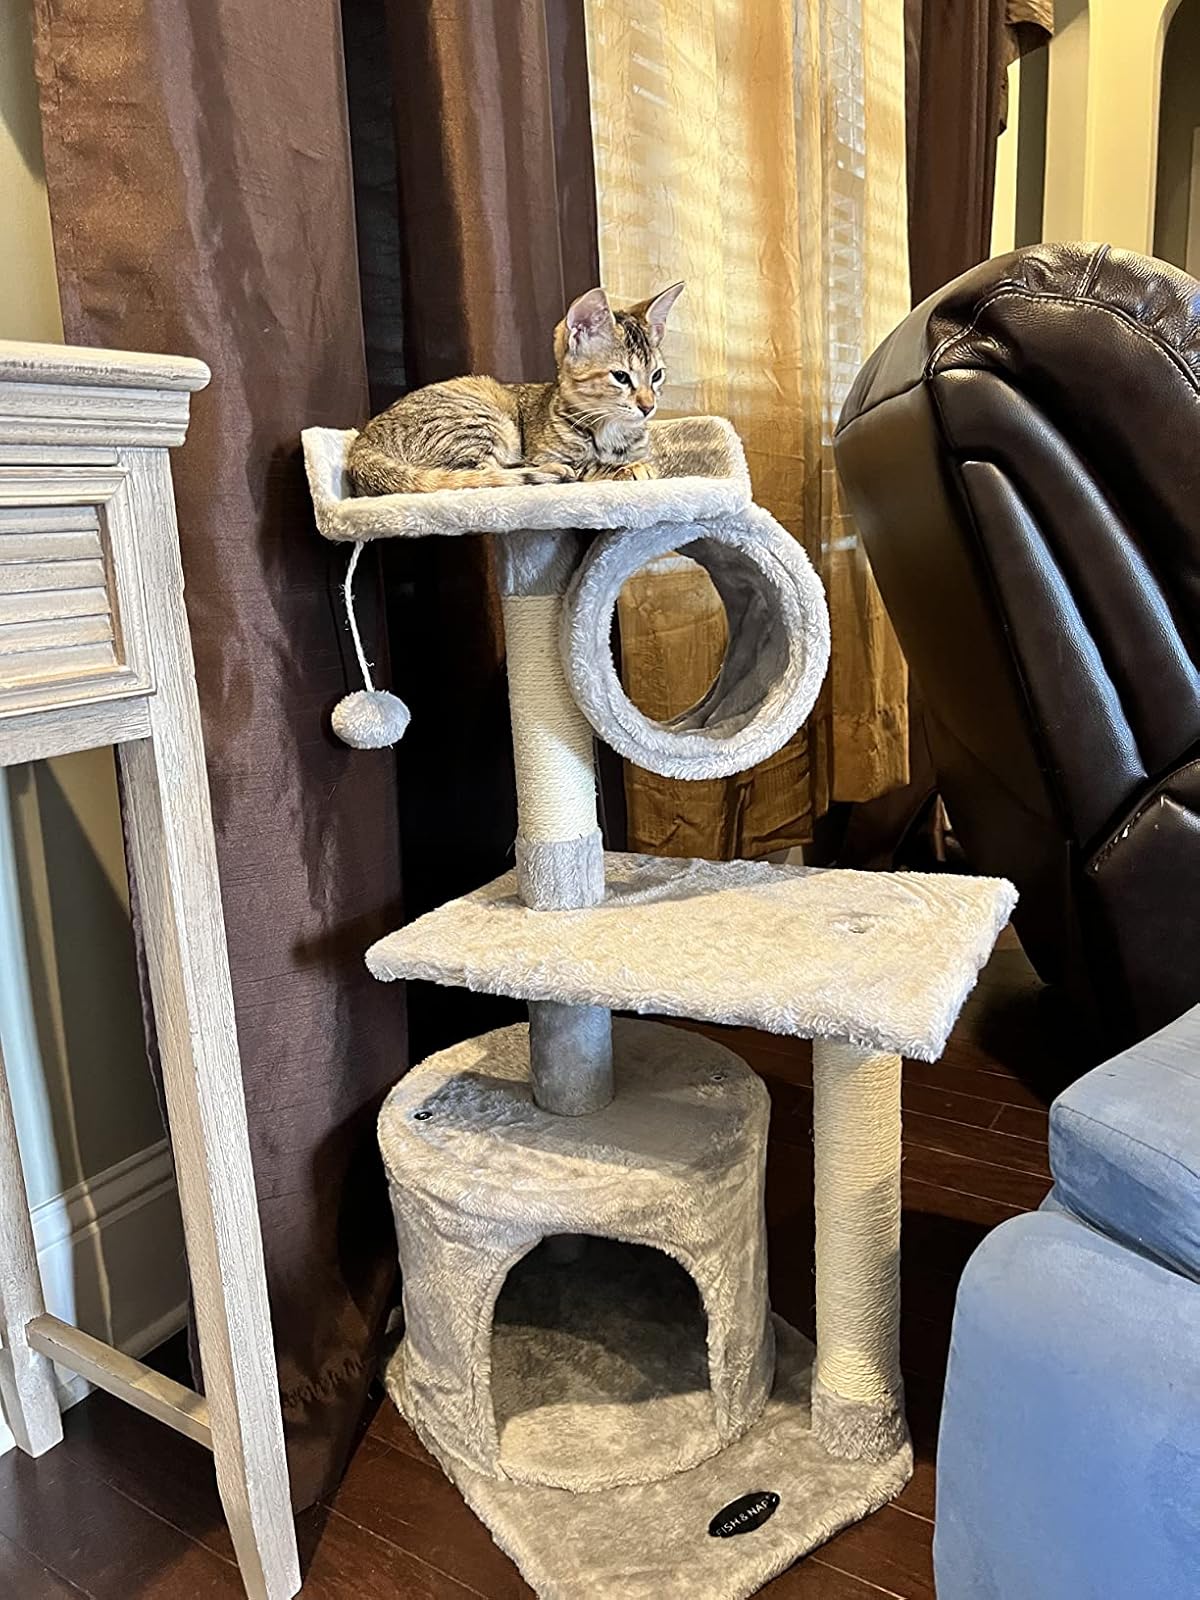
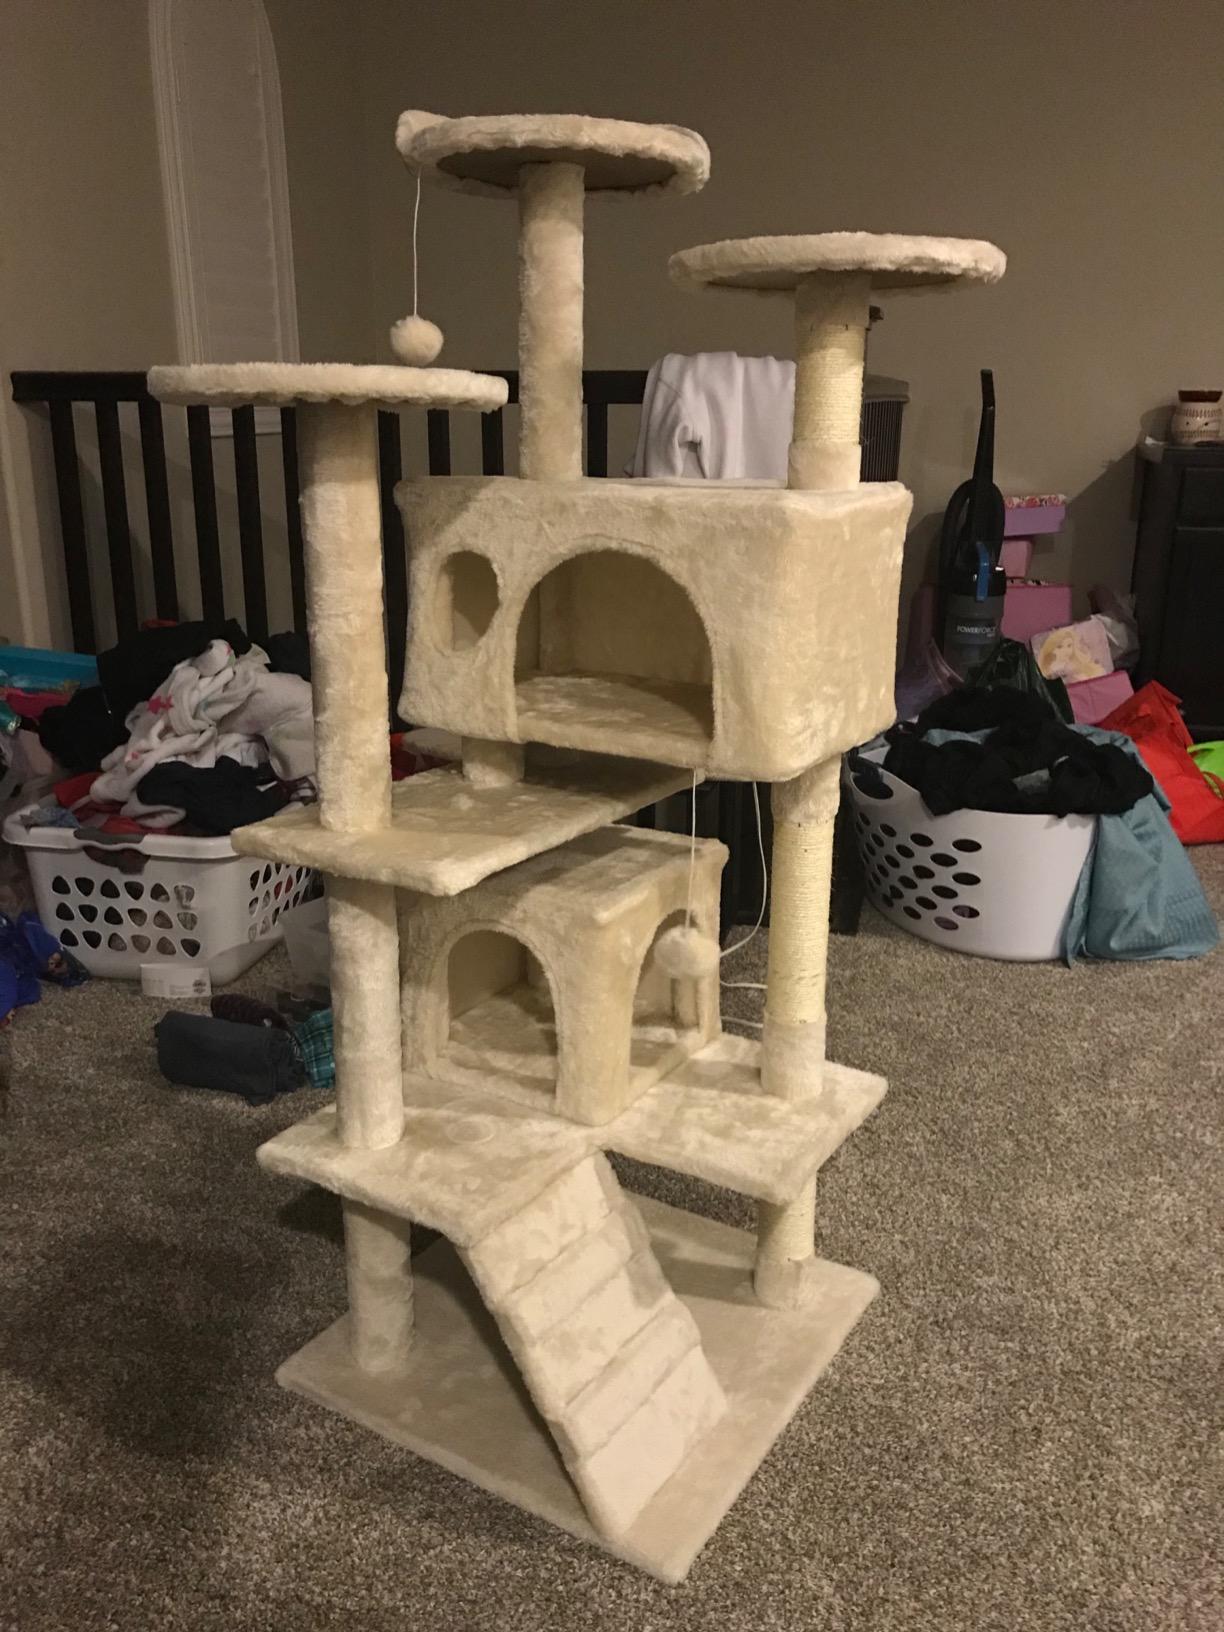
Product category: items_cat tree
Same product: no